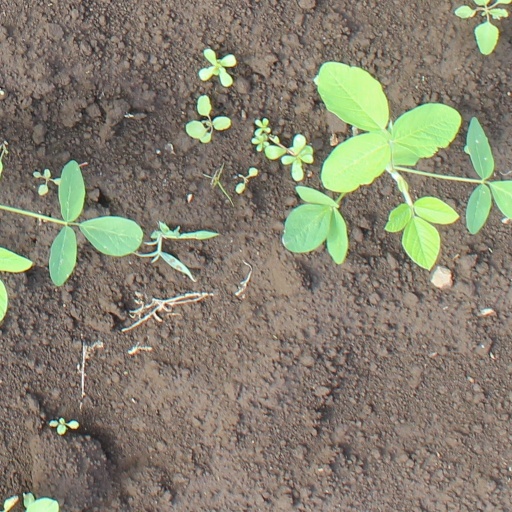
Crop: soybean